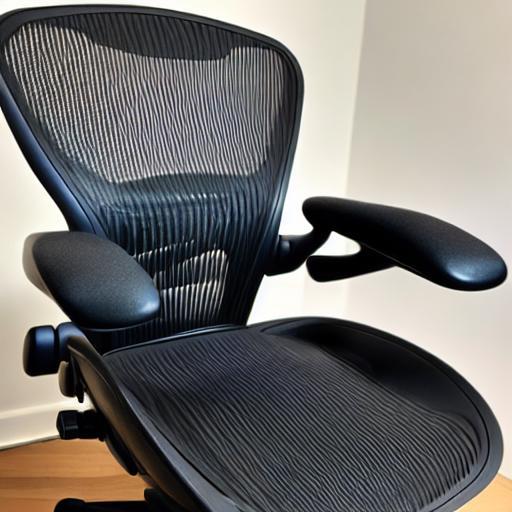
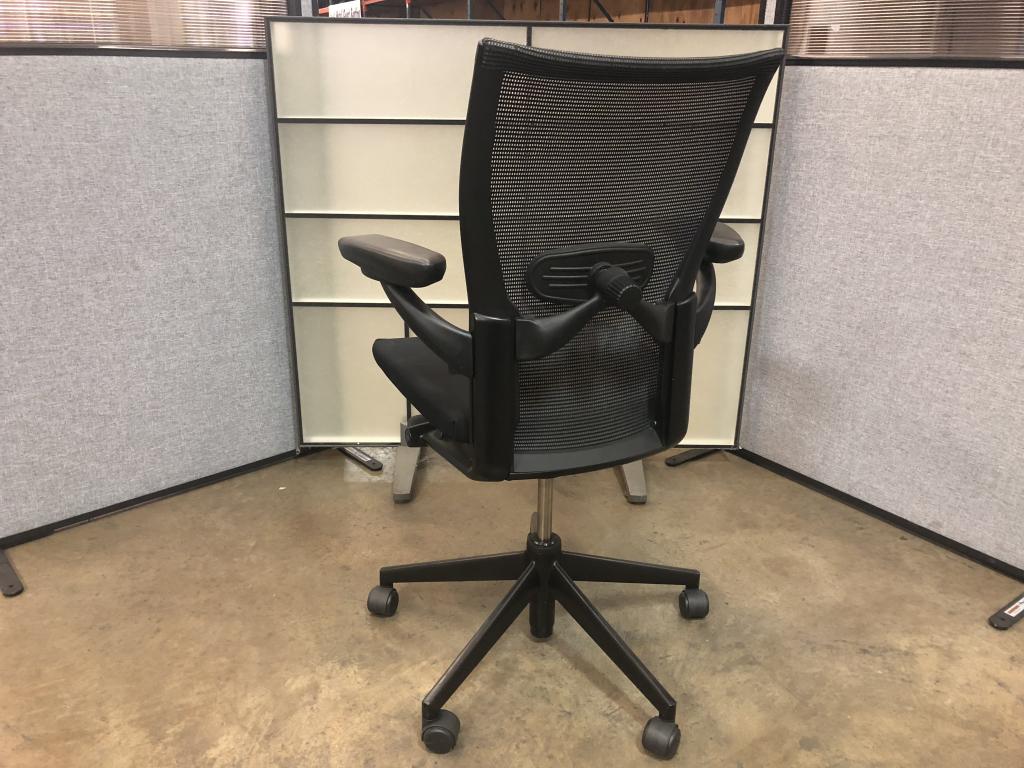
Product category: items_chair
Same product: no